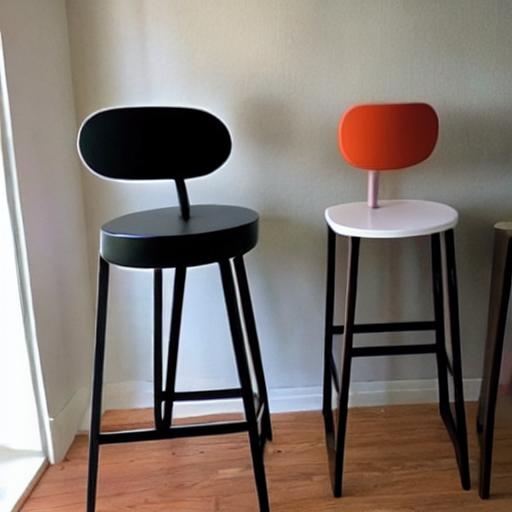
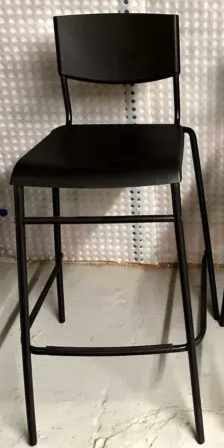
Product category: stool
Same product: no